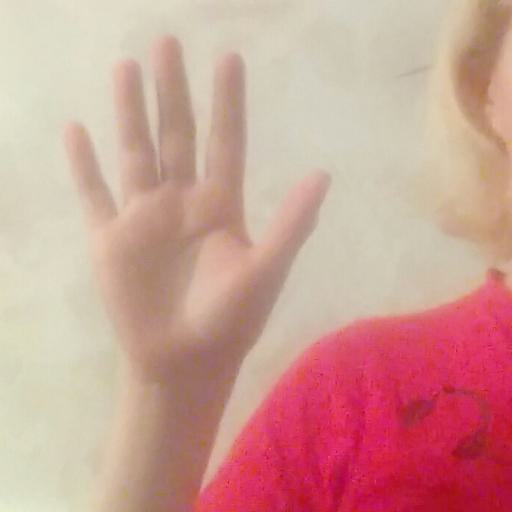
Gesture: palm